Converse-Jackson Township Public Library

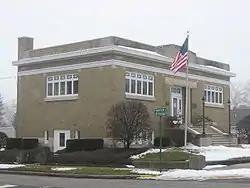
Converse-Jackson Township Public Library, January 2010

Converse-Jackson Township Public Library is a historic Carnegie library building located at Converse, Miami County, Indiana. It was built in 1918, as a one-story, Classical Revival style brick and masonry building on a raised basement. It has a low-sloped roof surrounded by a parapet and features an entry flanked by two Doric order limestone columns. It was built with a $9,000 grant from the Carnegie Foundation.